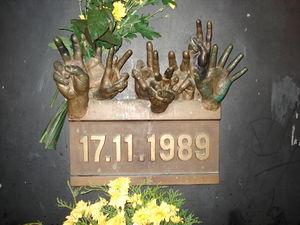
Détail du Mémorial aux manifestations estudiantines du 17 novembre 1989, réprimées par la police elles conduisirent a la chute du communisme en Tchécoslovaquie. Čeština: (detail) Pomnik 17ého listopadu 1989.
La révolution de Velours ou révolution douce, remarquable — d'où son nom — par le peu de sang versé, se déroula en Tchécoslovaquie du 16 novembre au 29 décembre 1989, précipitant la chute du régime du Parti communiste tchécoslovaque et la fin de la République socialiste tchécoslovaque, dans la lignée de la chute des régimes communistes de l'Est européen.